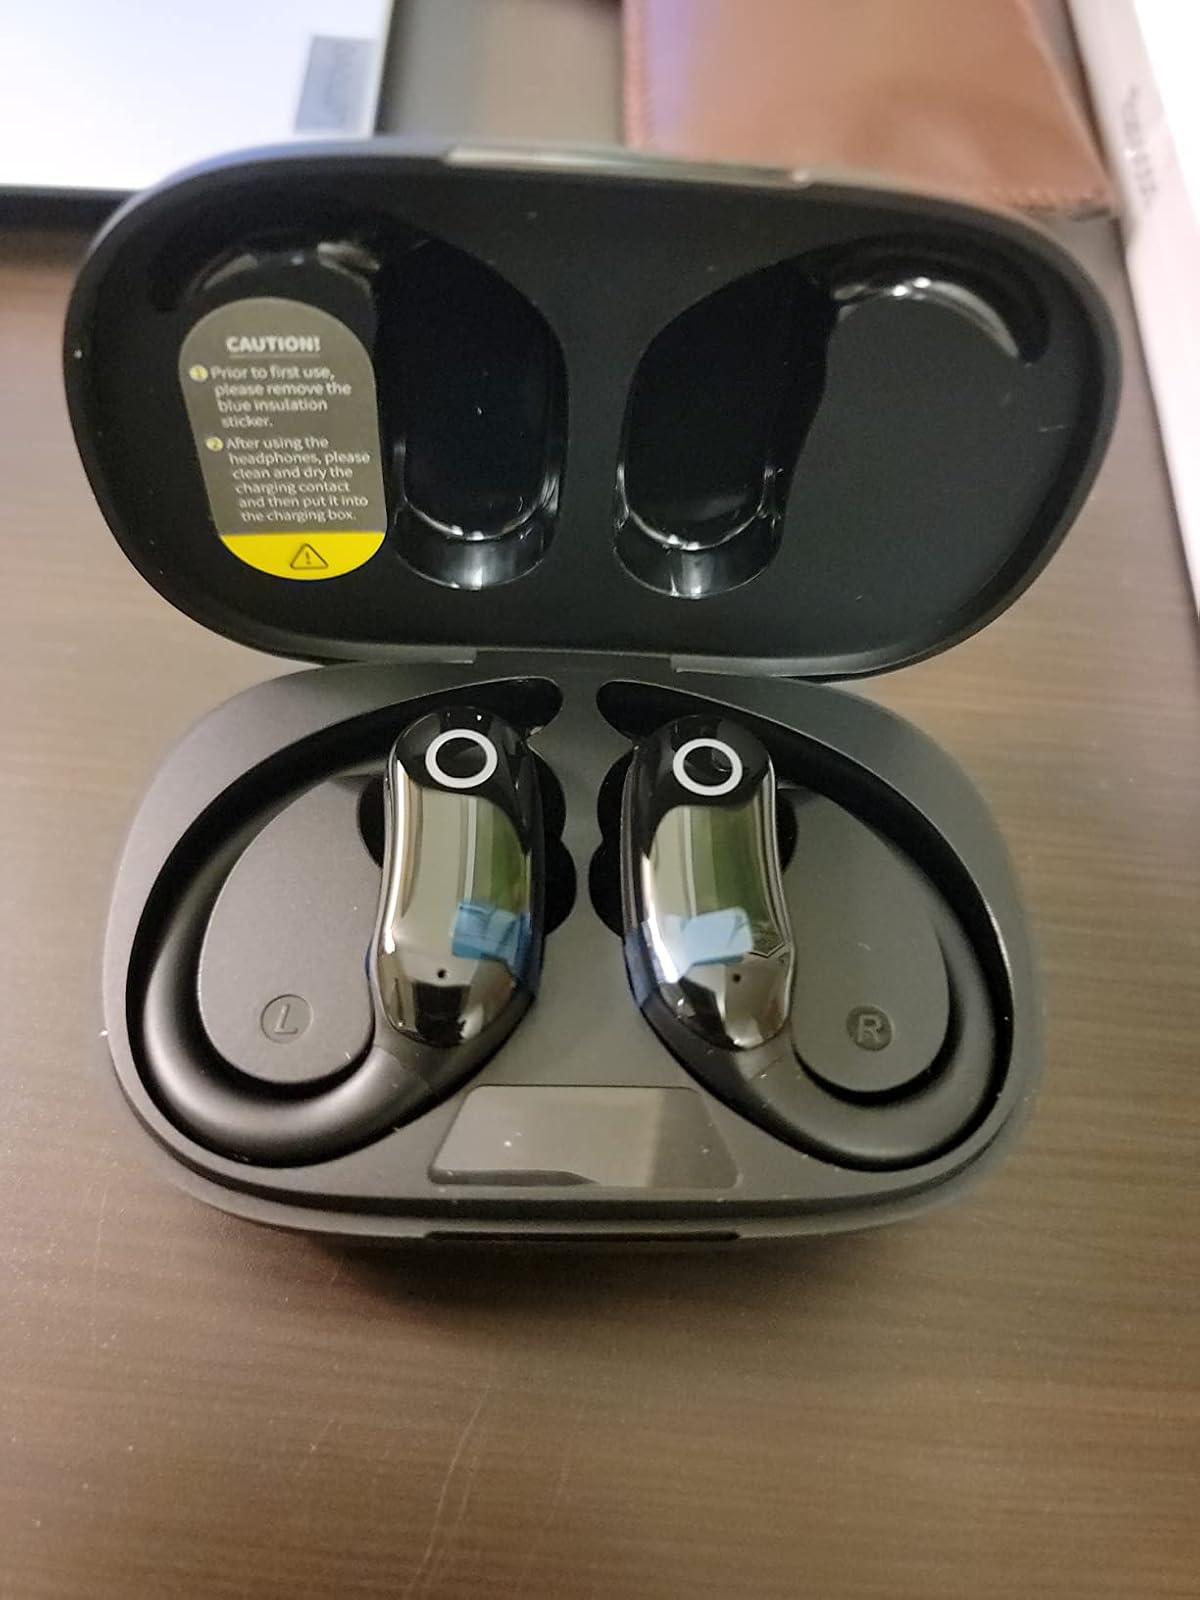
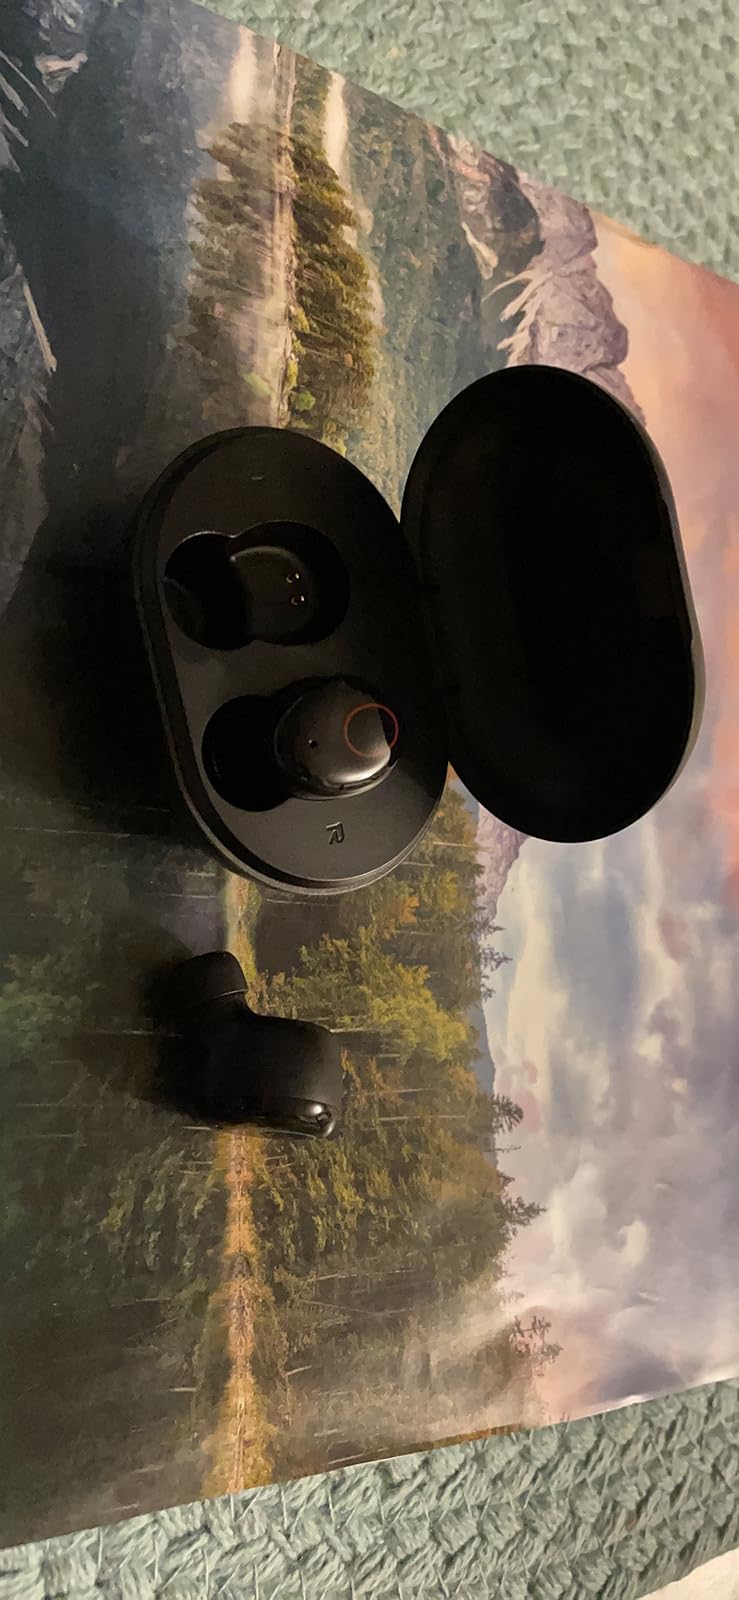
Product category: earbuds
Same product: no